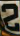
Number: 2